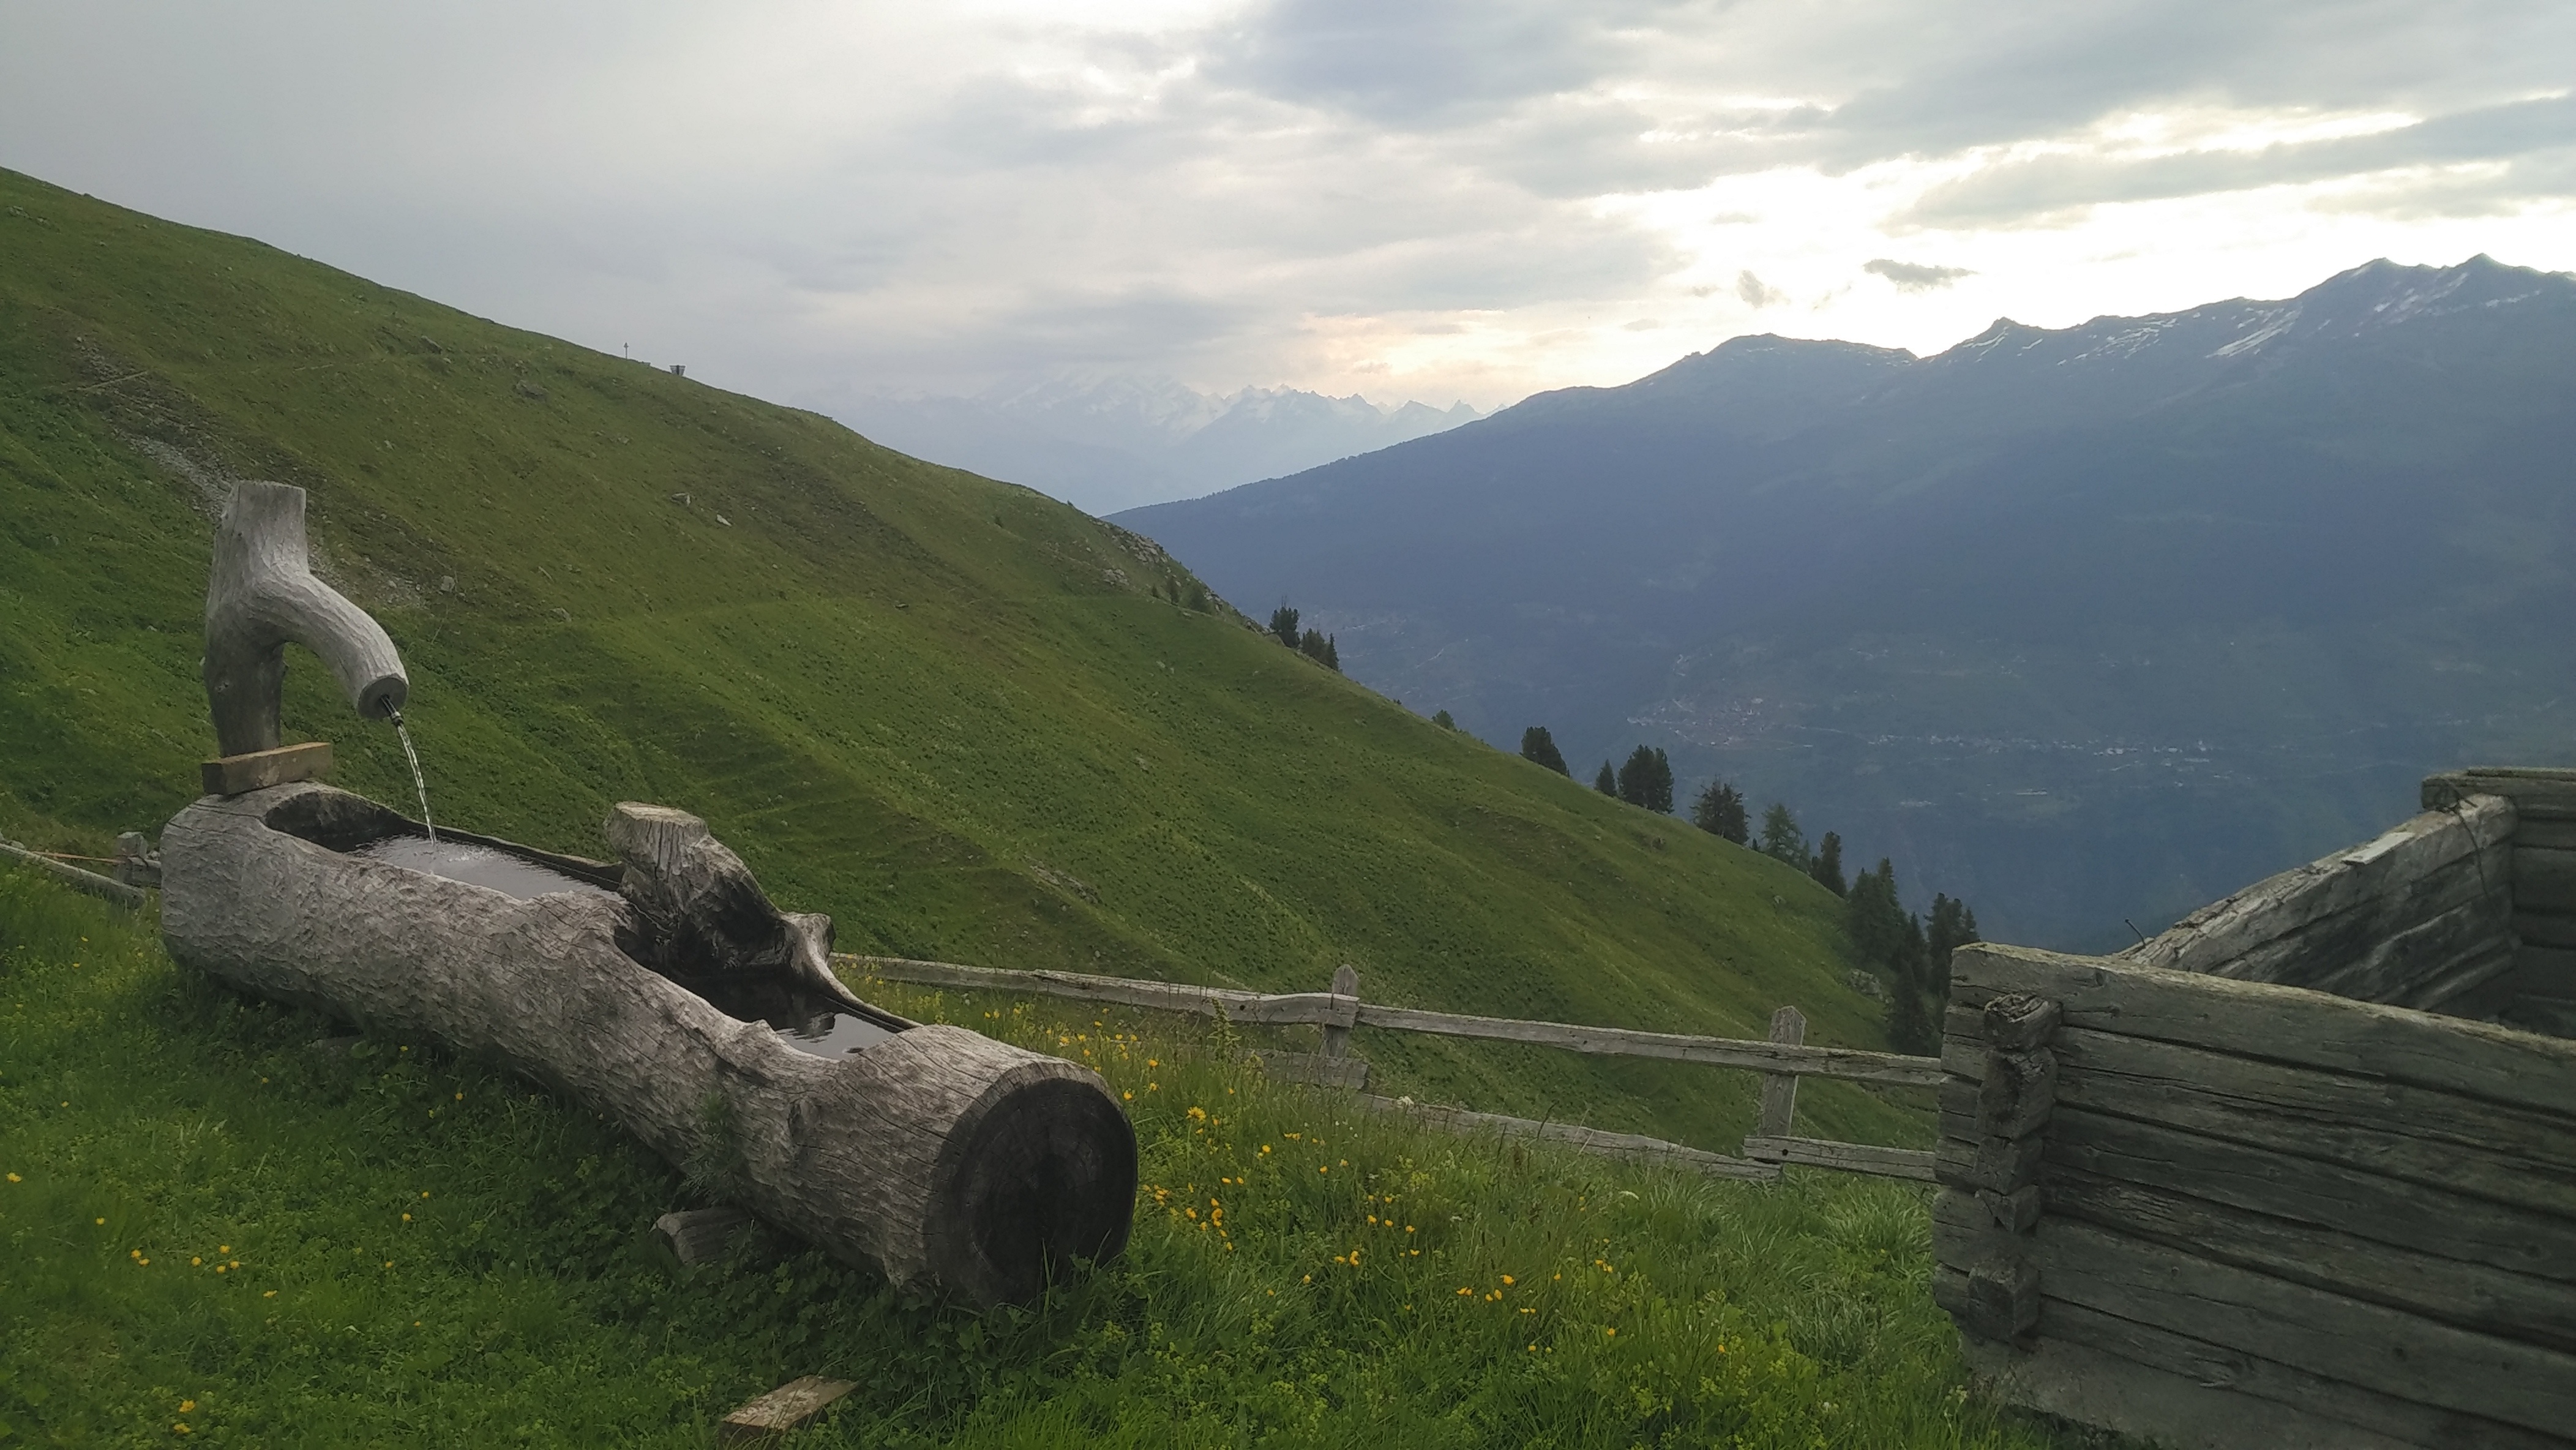
mountain, meadow, hill, valley, mountain range, highland, terrain, ridge, alps, plateau, rural area, mountainous landforms